Prien am Chiemsee station

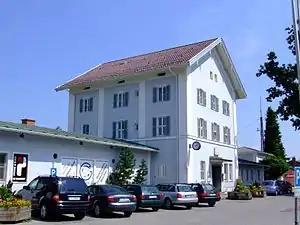

Prien am Chiemsee station is the largest station of the Bavarian market town of Prien am Chiemsee. The station was opened in 1860 and is classified by Deutsche Bahn as a category 4 station. It has four platform tracks, one of which is a bay platform. It is served by about 85 Deutsche Bahn trains each day. The station is a separation station and is located on the Rosenheim–Salzburg, Chiemgau Railway ("Chiemgaubahn") and the Chiemsee Railway ("Chiemseebahn").